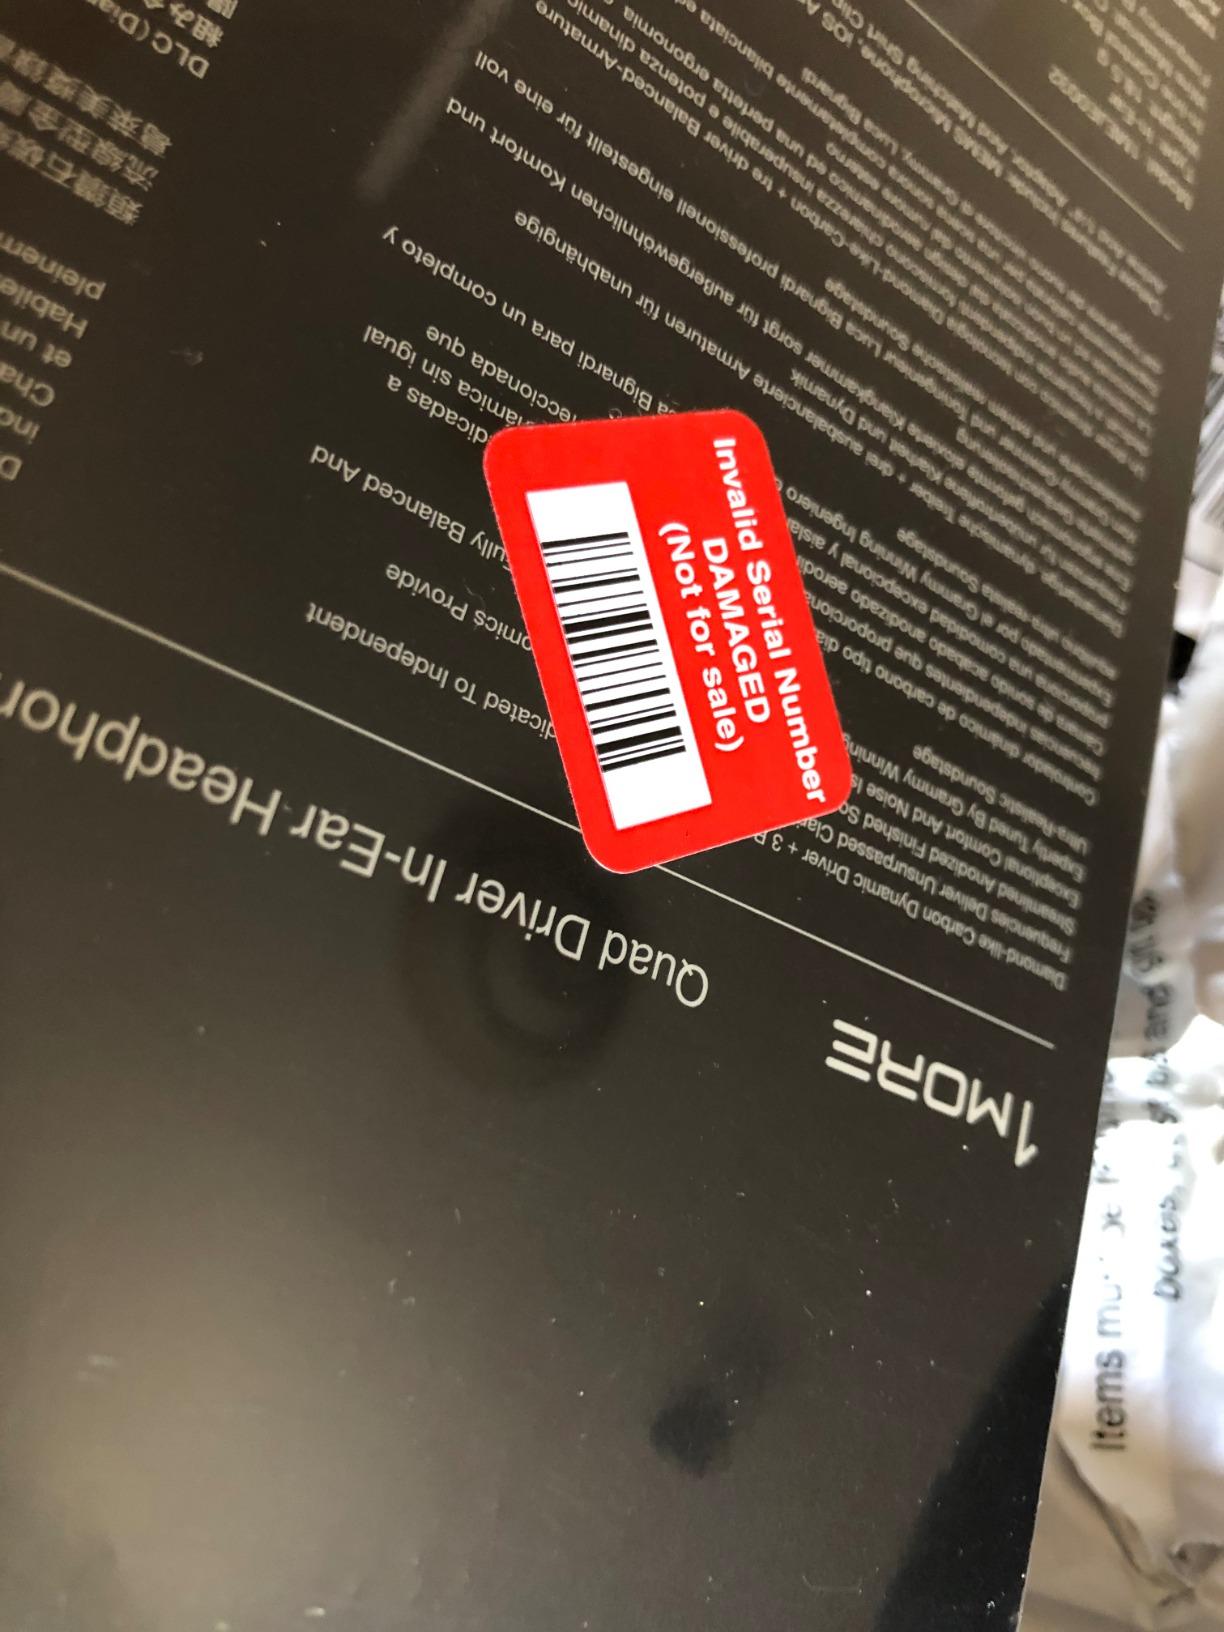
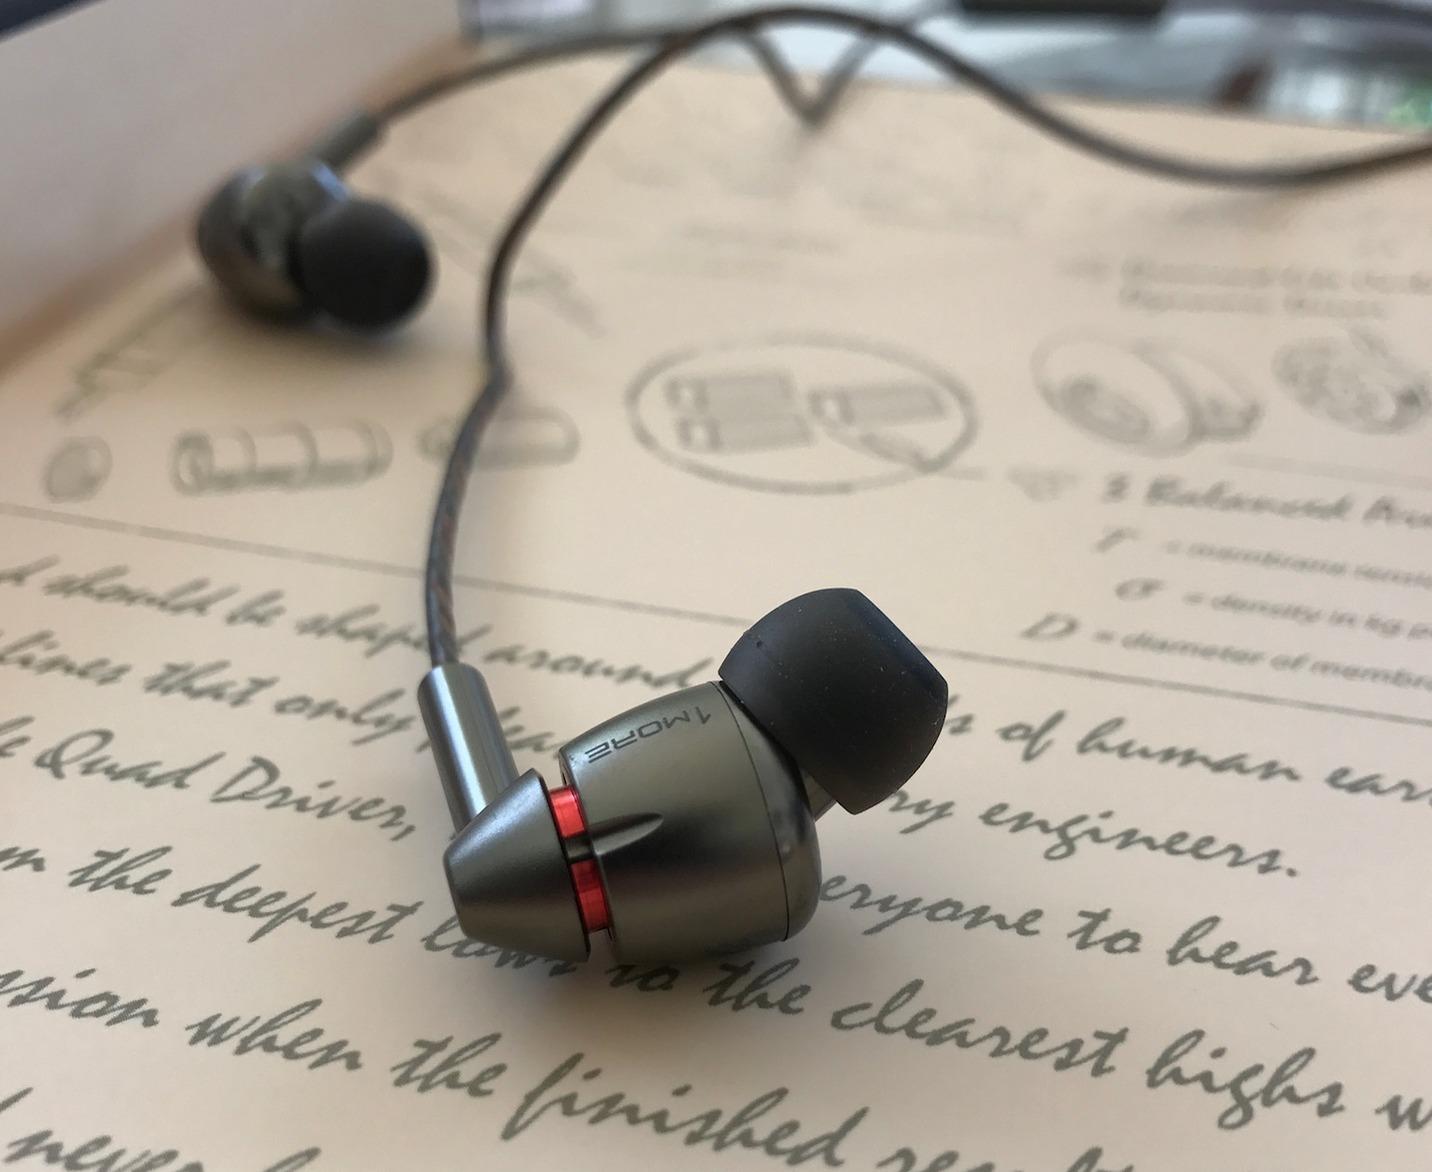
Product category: headphones
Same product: yes